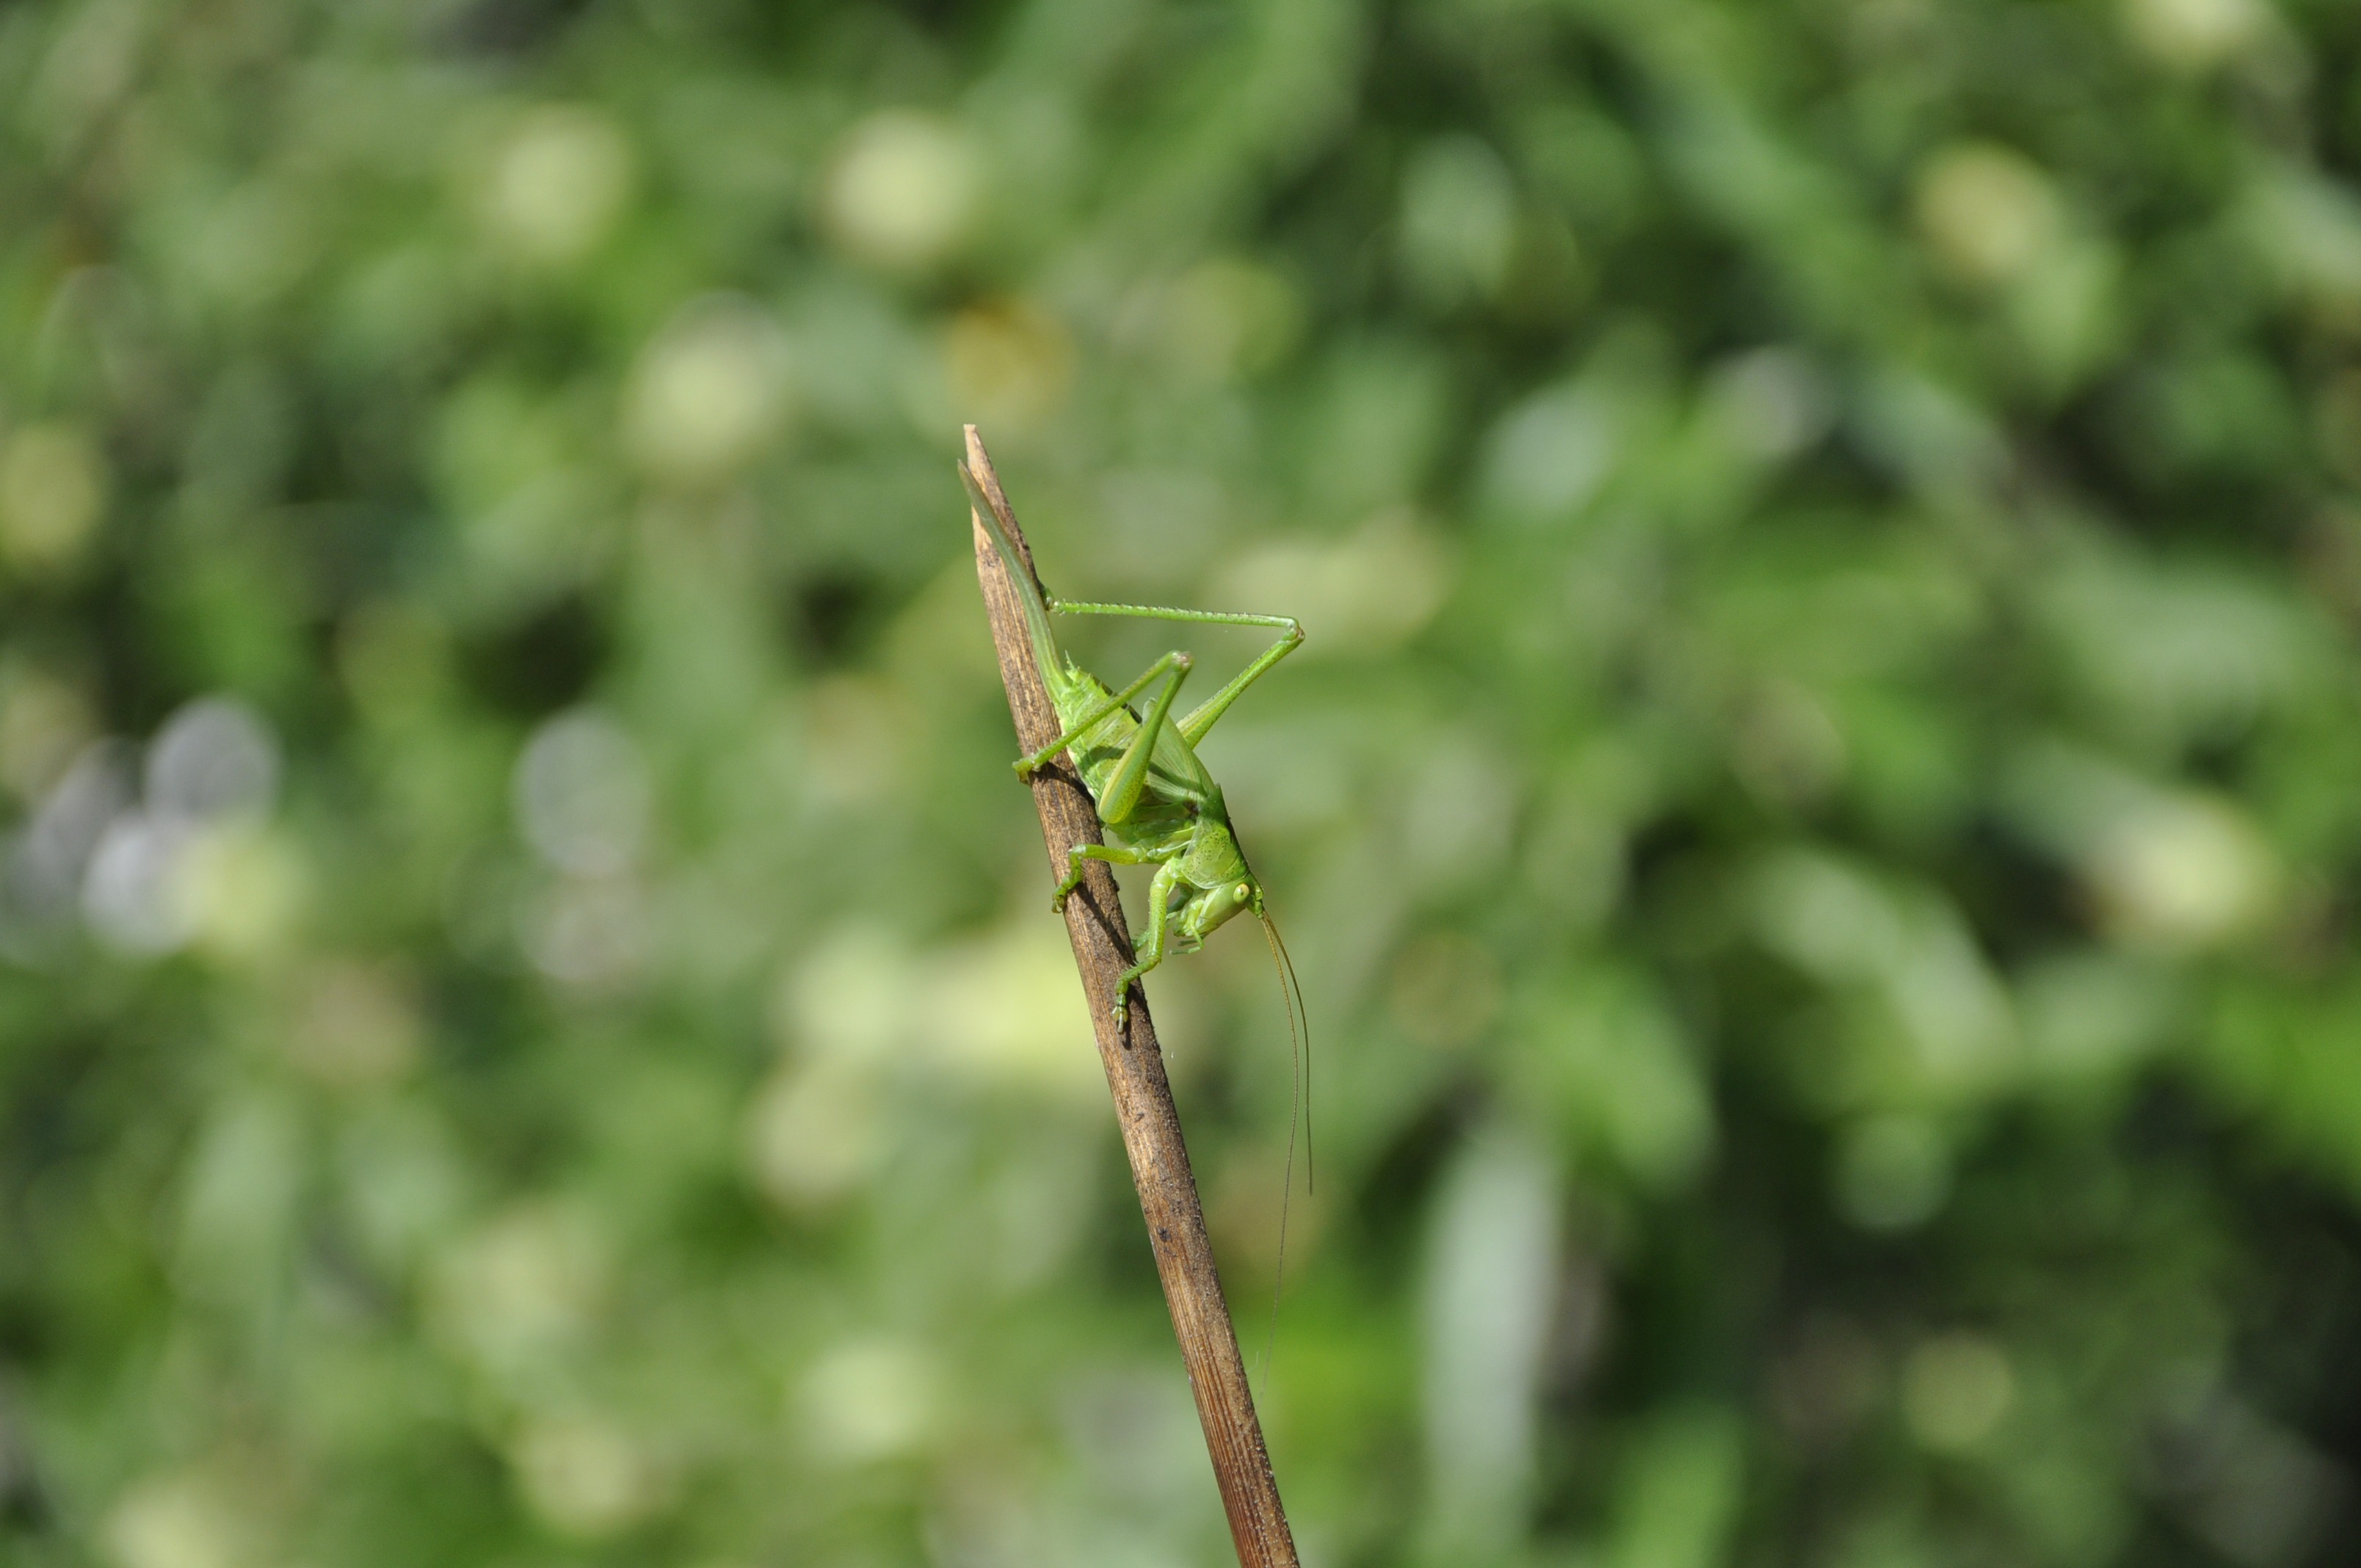
nature, grass, branch, plant, leaf, flower, green, insect, botany, flora, fauna, invertebrate, close up, damselfly, grasshopper, viridissima, macro photography, grass family, plant stem, thorns spines and prickles